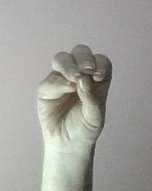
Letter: ha